Tom Perez

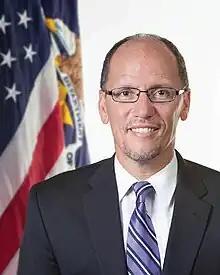
Official portrait, 2013

Thomas Edward Perez (born October 7, 1961) is an American politician and attorney who served as the senior advisor to the United States president Joe Biden and the director of the White House Office of Intergovernmental Affairs from 2023 to 2025. Perez previously served as the United States Secretary of Labor (2013–2017), the chair of the Democratic National Committee (2017–2021), and United States Assistant Attorney General for Civil Rights (2009–2013).